D102 road

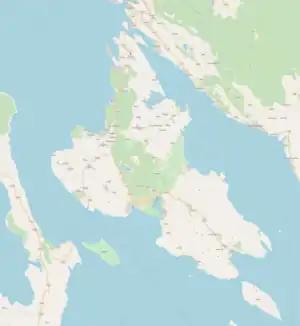
Map of Krk showing D102

Traffic is regularly counted and reported by Hrvatske ceste, operator of the road. Substantial variations between annual (AADT) and summer (ASDT) traffic volumes are attributed to the fact that the road serves as a connection to A6 motorway and D8 state road carrying substantial tourist traffic.